Yevgeniya Kolodko

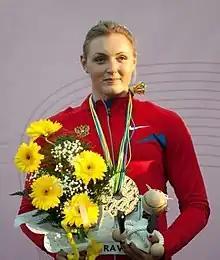
Yevgeniya Kolodko at the 2011 U23 European Championship in Ostrava

Yevgeniya Nikolayevna Kolodko (born 22 July 1990) is a retired Russian shot putter.